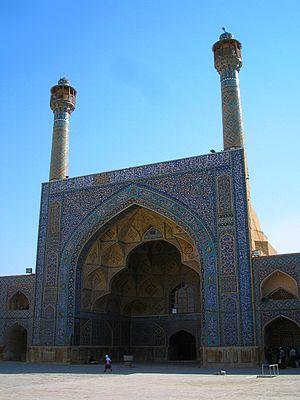
Cet article présente une liste de mosquées d'Iran, non exhaustive.